Jenő Kvassay

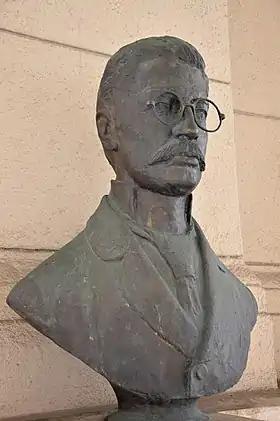
Bust of Jenő KvassayHungarian Ministry of Agriculture

Jenő Kvassay (Buda, 5 July 1850 – Budapest, 6 June 1919) was a civil engineer, specializing in hydraulic engineering. He was a significant figure in the development of the Hungarian water service.